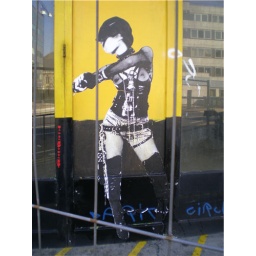
reflection of street art in london window